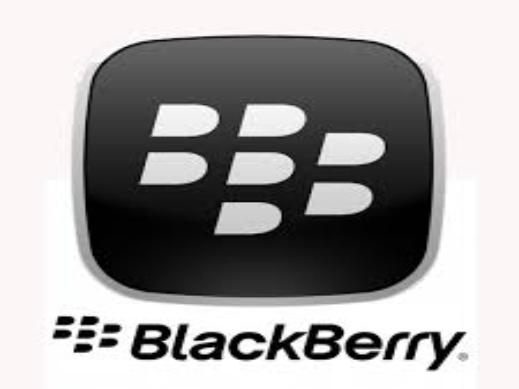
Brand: BlackBerry
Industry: Electronic